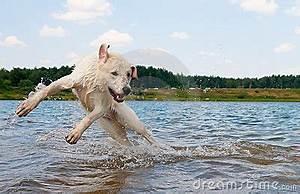
dog